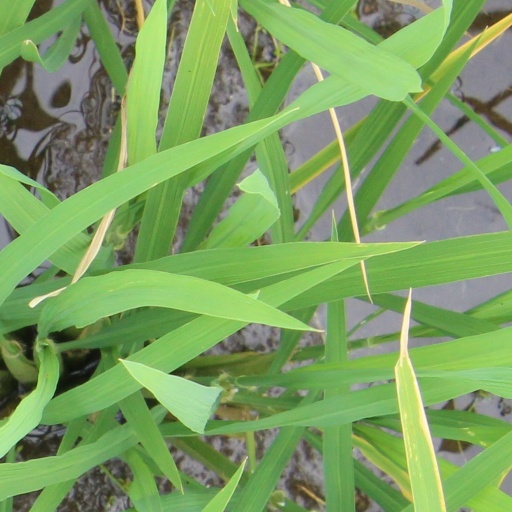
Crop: rice